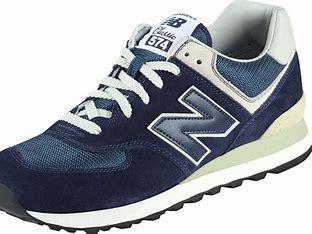
Brand: New
Model: Balance ML574